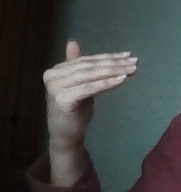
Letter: khaa